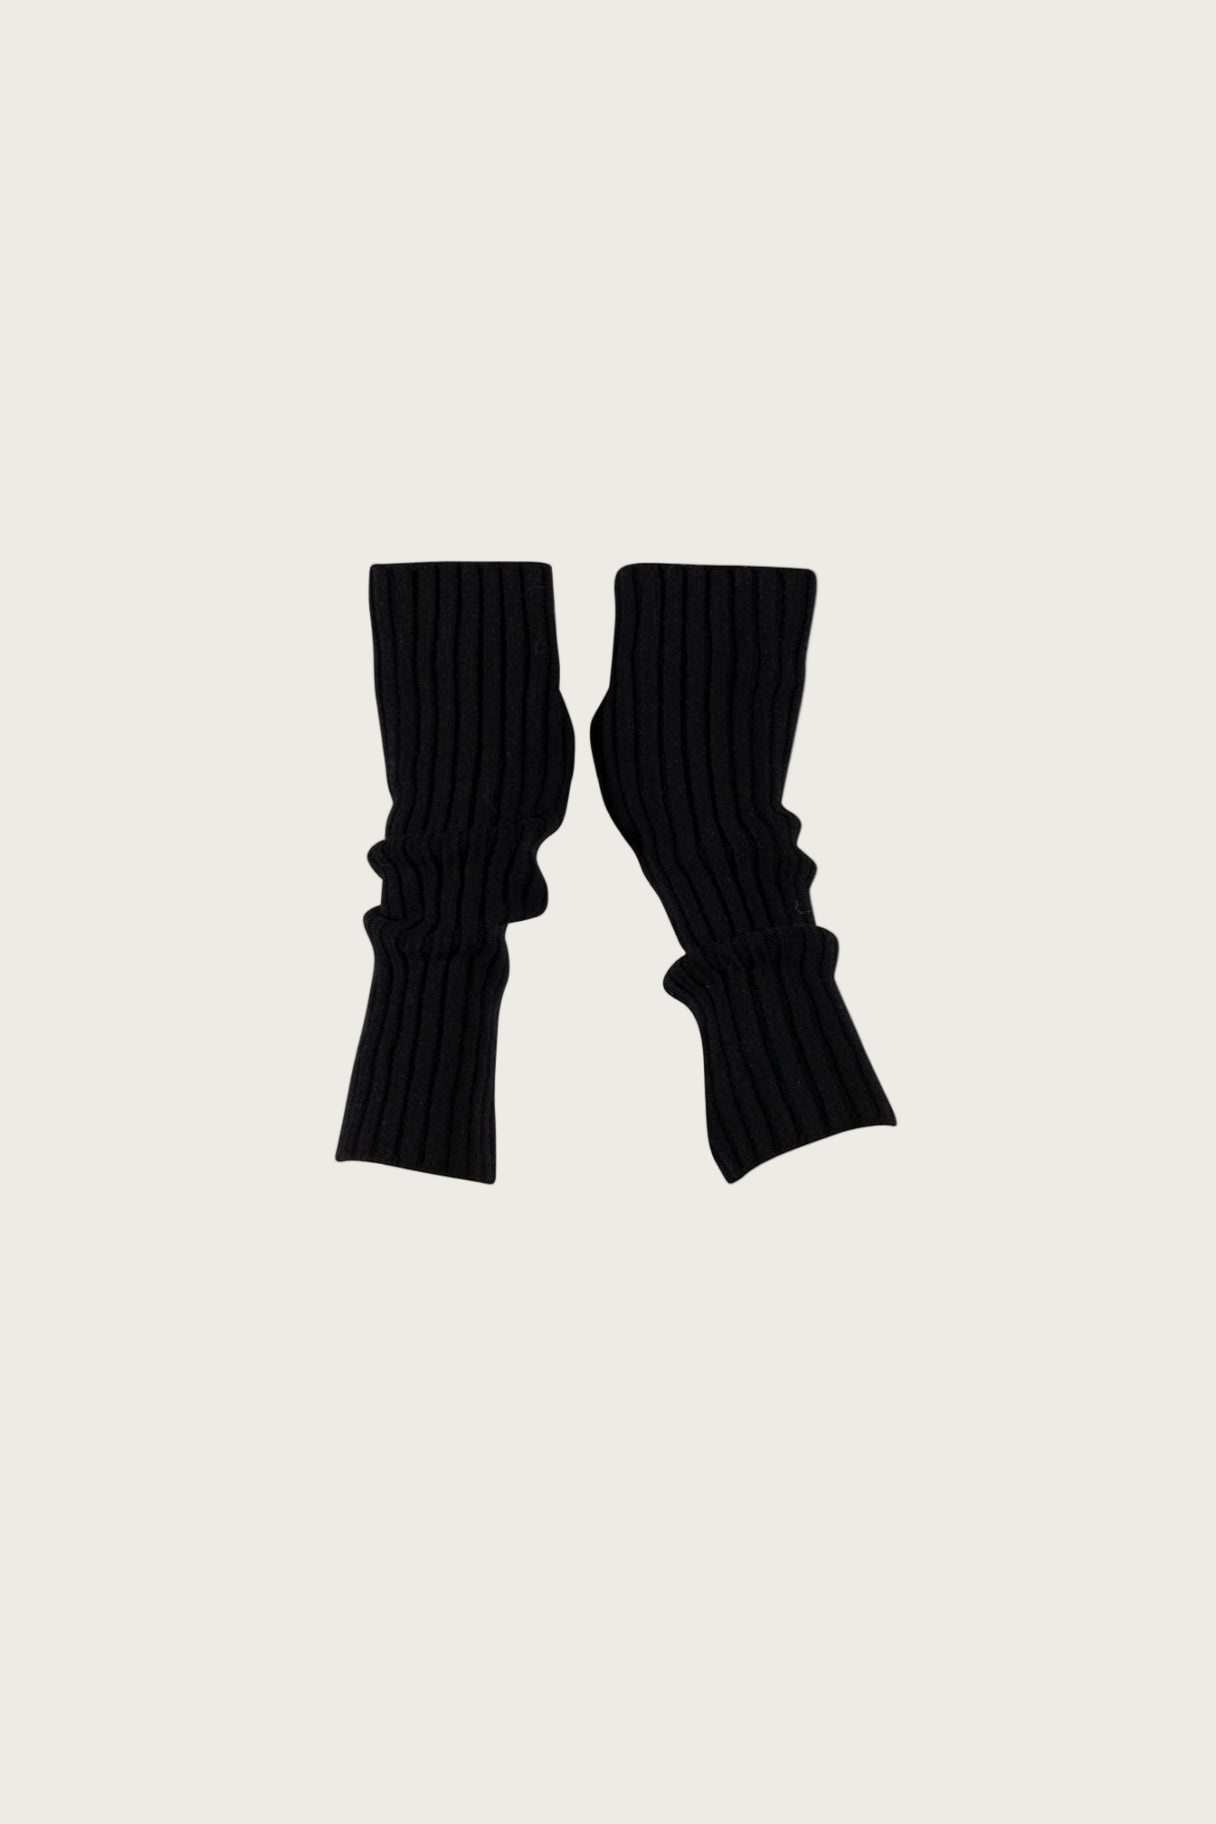
Frederikke Wool Wrist Warmers - Black
100% RWS extrafine Merino wool Soft washed
Brand: Blue Sportswear
Category: Apparel & Accessories > Clothing Accessories > Arm Warmers & Sleeves